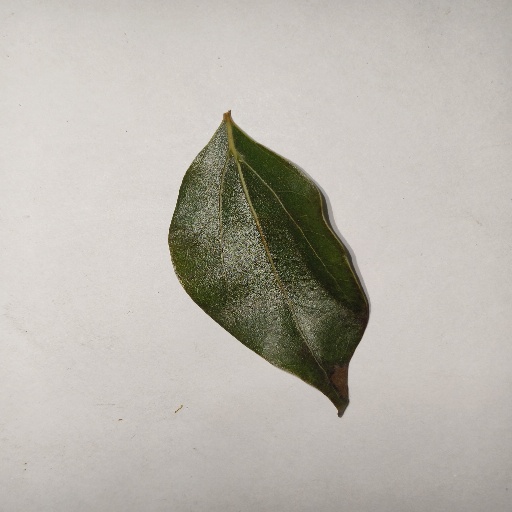
Species: Camphor
Leaf condition: Healthy Leaf